Savage Mill Trail

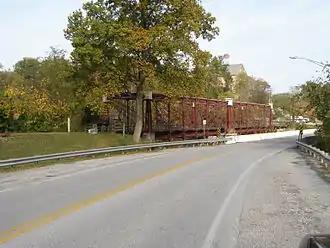
The historic Bollman truss bridge was built in 1869 and is the last of its kind in the country. It is preserved as a National Historic Landmark and sits at the trailhead of the Savage Mill Trail

The Savage Mill Trail is located in an area that became a major manufacturing center in the early 1800s. Near the beginning of the trail is a textile mill that was built between 1816 and 1823. This mill along with other manufacturing companies in the area utilized the currents of the Little and Middle Patuxent Rivers to power their factories.